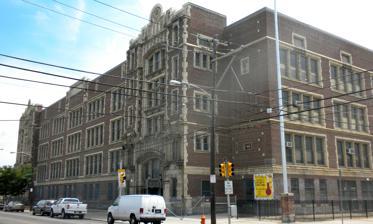
Building: S. Weir Mitchell School
Country: United States of America
Year built: 1916
United States historic place S. Weir Mitchell School U.S. National Register of Historic Places S. Weir Mitchell School, June 2010 Show map of Philadelphia Show map of Pennsylvania Show map of the United States Location 5500 Kingsessing Ave., Philadelphia, Pennsylvania Coordinates 39°56′13″N 75°13′25″W / 39.9369°N 75.2237°W / 39.9369; -75.2237 Area 2 acres (0.81 ha) Built 1915–1916 Built by David Peoples Architect Henry deCoursey  Richards Architectural style Late Gothic Revival, Academic Gothic MPS Philadelphia Public Schools TR NRHP reference No. 86003309 Added to NRHP December 4, 1986 The S. Weir Mitchell Elementary School is an historic, American elementary school that is located in the Kingsessing neighborhood of Philadelphia, Pennsylvania . It is part of the School District of Philadelphia . It was added to the National Register of Historic Places in 1986. History and architectural features This building was designed by Henry deCoursey Richards and built between 1915 and 1916. It is a four-story, seven-bay, red brick building with terra cotta and granite trim. Created in the Late Gothic Revival style, it was erected above a raised basement and features a projecting entrance bay with oversized, arched-surround, projecting, secondary entrance bays, terra cotta quoining, and an arched gable parapet . The building was added to the National Register of Historic Places in 1986. References